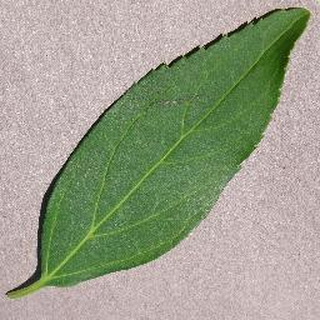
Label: healthy_cherry